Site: saxony
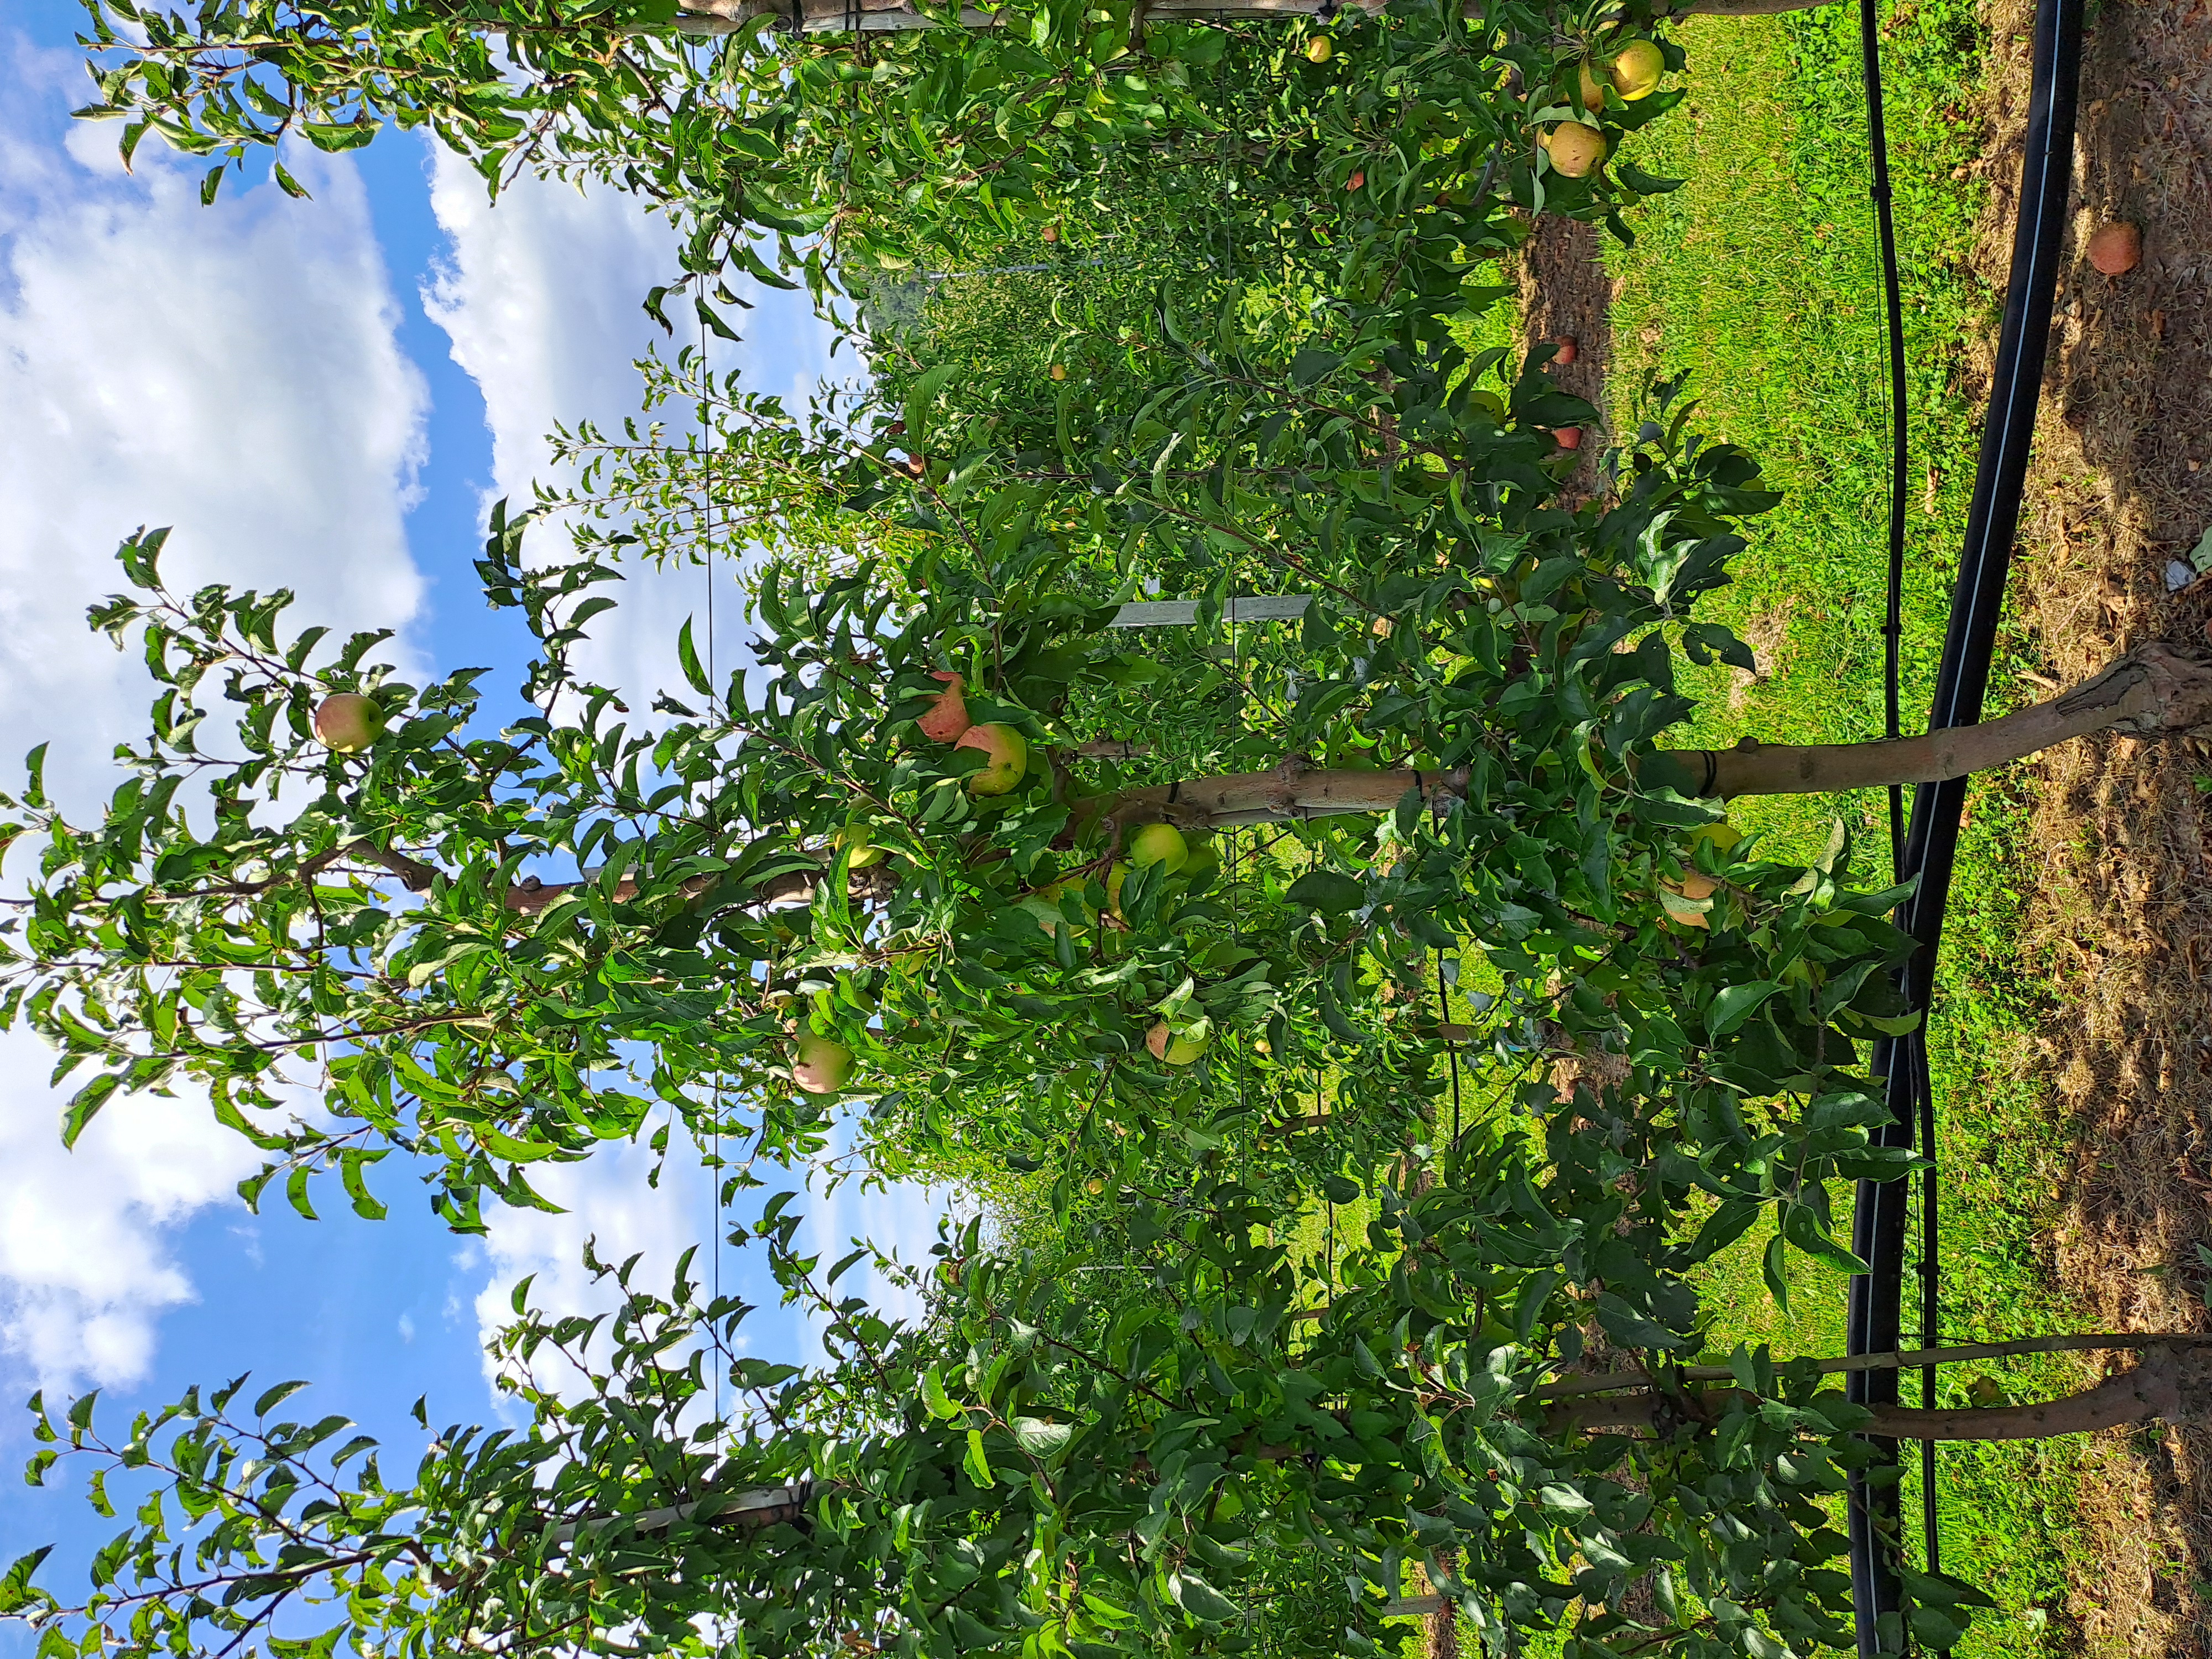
Growth stage (BBCH 85): Maturity of fruit and seed